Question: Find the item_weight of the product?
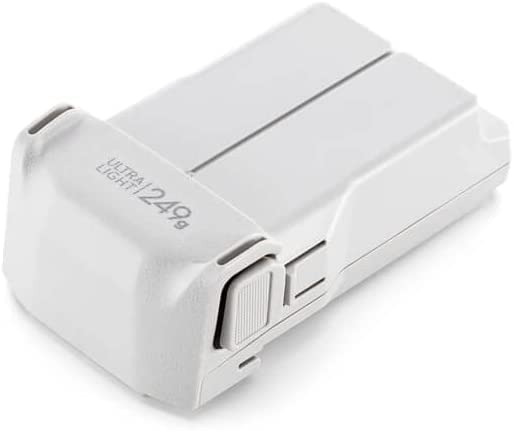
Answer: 249 gram